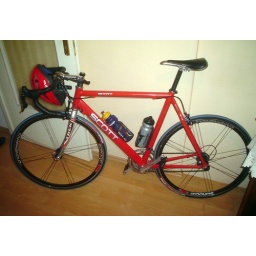
fastest road bike in Krakow